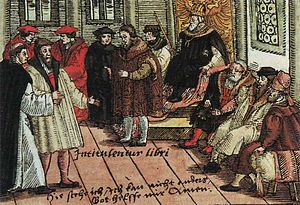
Martin Luther / Rigsdagen i Worms (1521)
Luther ved Rigsdagen i Worms. Farvelagt træsnit fra 1557.
"""Luther"" omdirigeres hertil. For andre betydninger af Luther, se Luther.